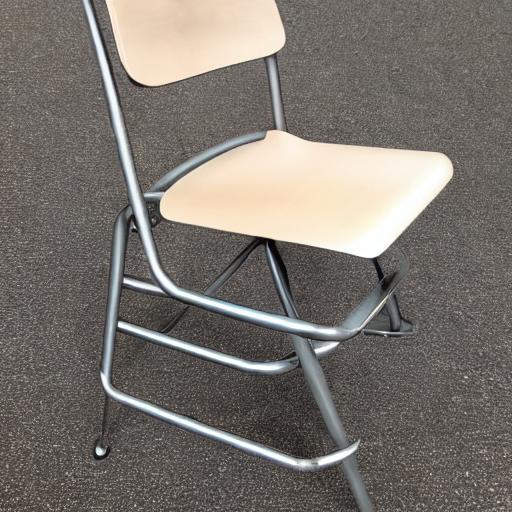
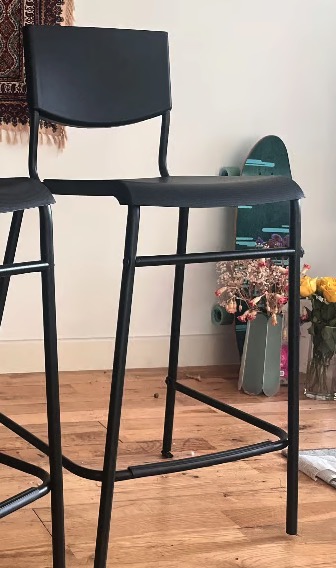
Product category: stool
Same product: no